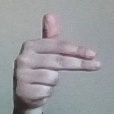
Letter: ghain